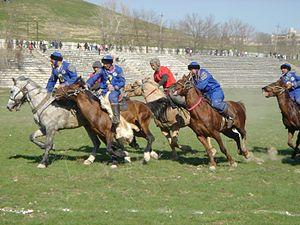
L’Adaev est une race de chevaux de selle et de trait léger originaire des régions désertiques du sud du Kazakhstan. Il constitue l'un des deux types de la race kazakhe, avec le Jabe. Plus fin et moins rustique que ce dernier, l'Adaev est de type « Turc oriental ». Il est surtout utilisé pour les sports équestres locaux et la garde des troupeaux. Les juments sont traites pour leur lait. Comme la plupart des chevaux kazakhs, il arrive que l'Adaev soit abattu pour sa viande, bien qu'il ne s'agisse que d'une finalité secondaire. Méconnu hors de son berceau d'élevage, il s'est répandu dans les pays voisins du Turkménistan et de l'Ouzbékistan, avec près de 29 000 individus dénombrés en 1990.